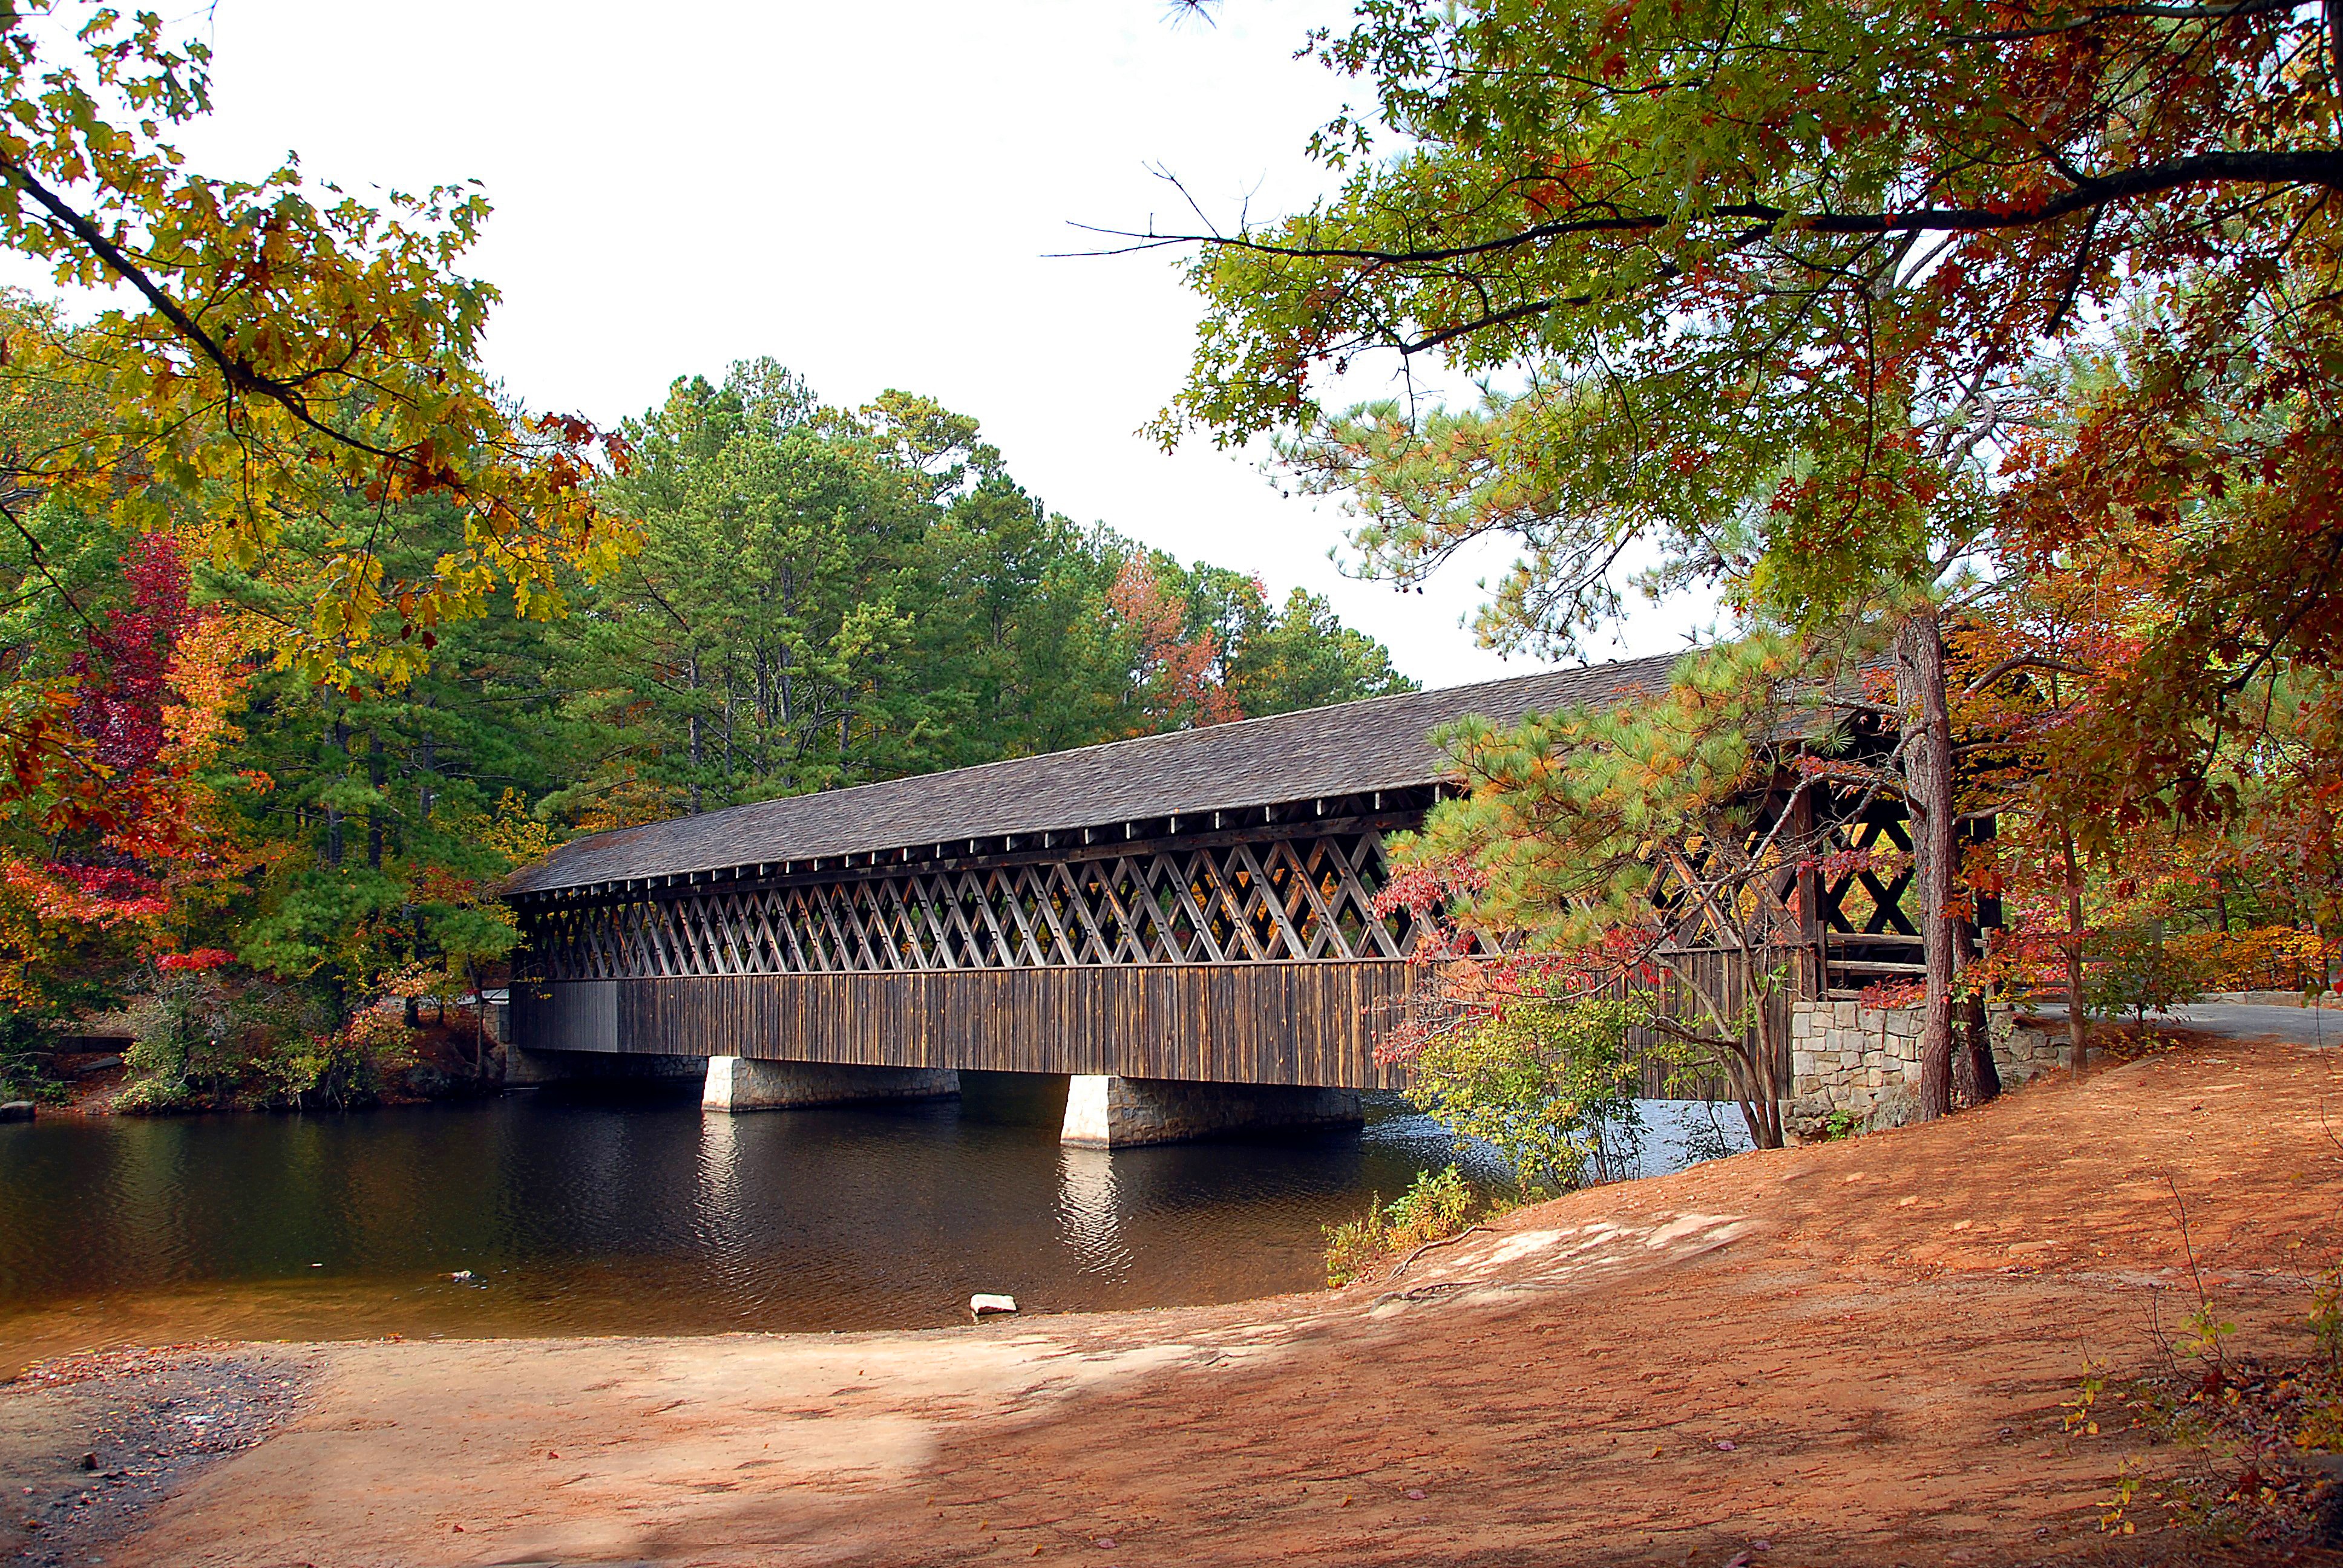
landscape, tree, water, nature, forest, outdoor, architecture, structure, bridge, leaf, river, travel, rural, scenic, natural, autumn, park, landmark, covered, historic, season, waterway, covered bridge, wooden, georgia, estate, autumn colors, rural area, stone mountain, fall season, nonbuilding structure